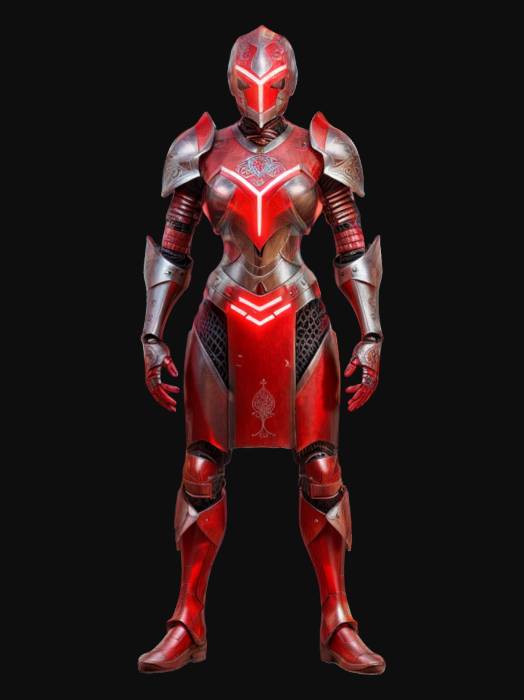
미적 점수 (1~10점): 7